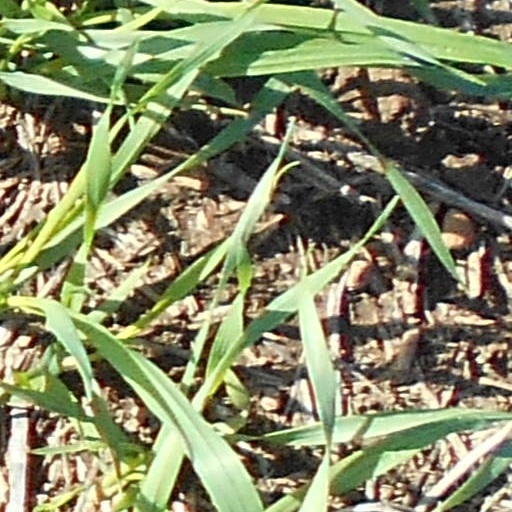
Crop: wheat